Pennsylvania Route 646

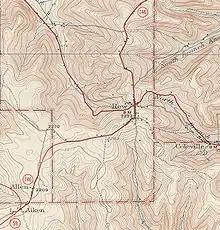
Southern terminus of PA 746 at Aiken

At the intersection with PA 346, PA 646 turns off its right-of-way, which continues along a pipeline as a dirt road, and onto a concurrency with the aforementioned touring route. PA 646 and PA 346 head eastward, intersecting with several dirt roads in a light woodland. The two highways continue eastward, entering the community of Red Rock. In Red Rock, most of the highway is unpopulated, until an intersection with Narrow Gauge Road, where most of the residential homes stand. When Narrow Gauge Road intersects with the two highways once again, PA 646 and PA 346 enter the community of Derrick City. In Derrick City, the highways pass along a stretch of residential houses before PA 646 turns off to the north on Olean Road. PA 346 continues ahead along Derrick Road towards Bradford.